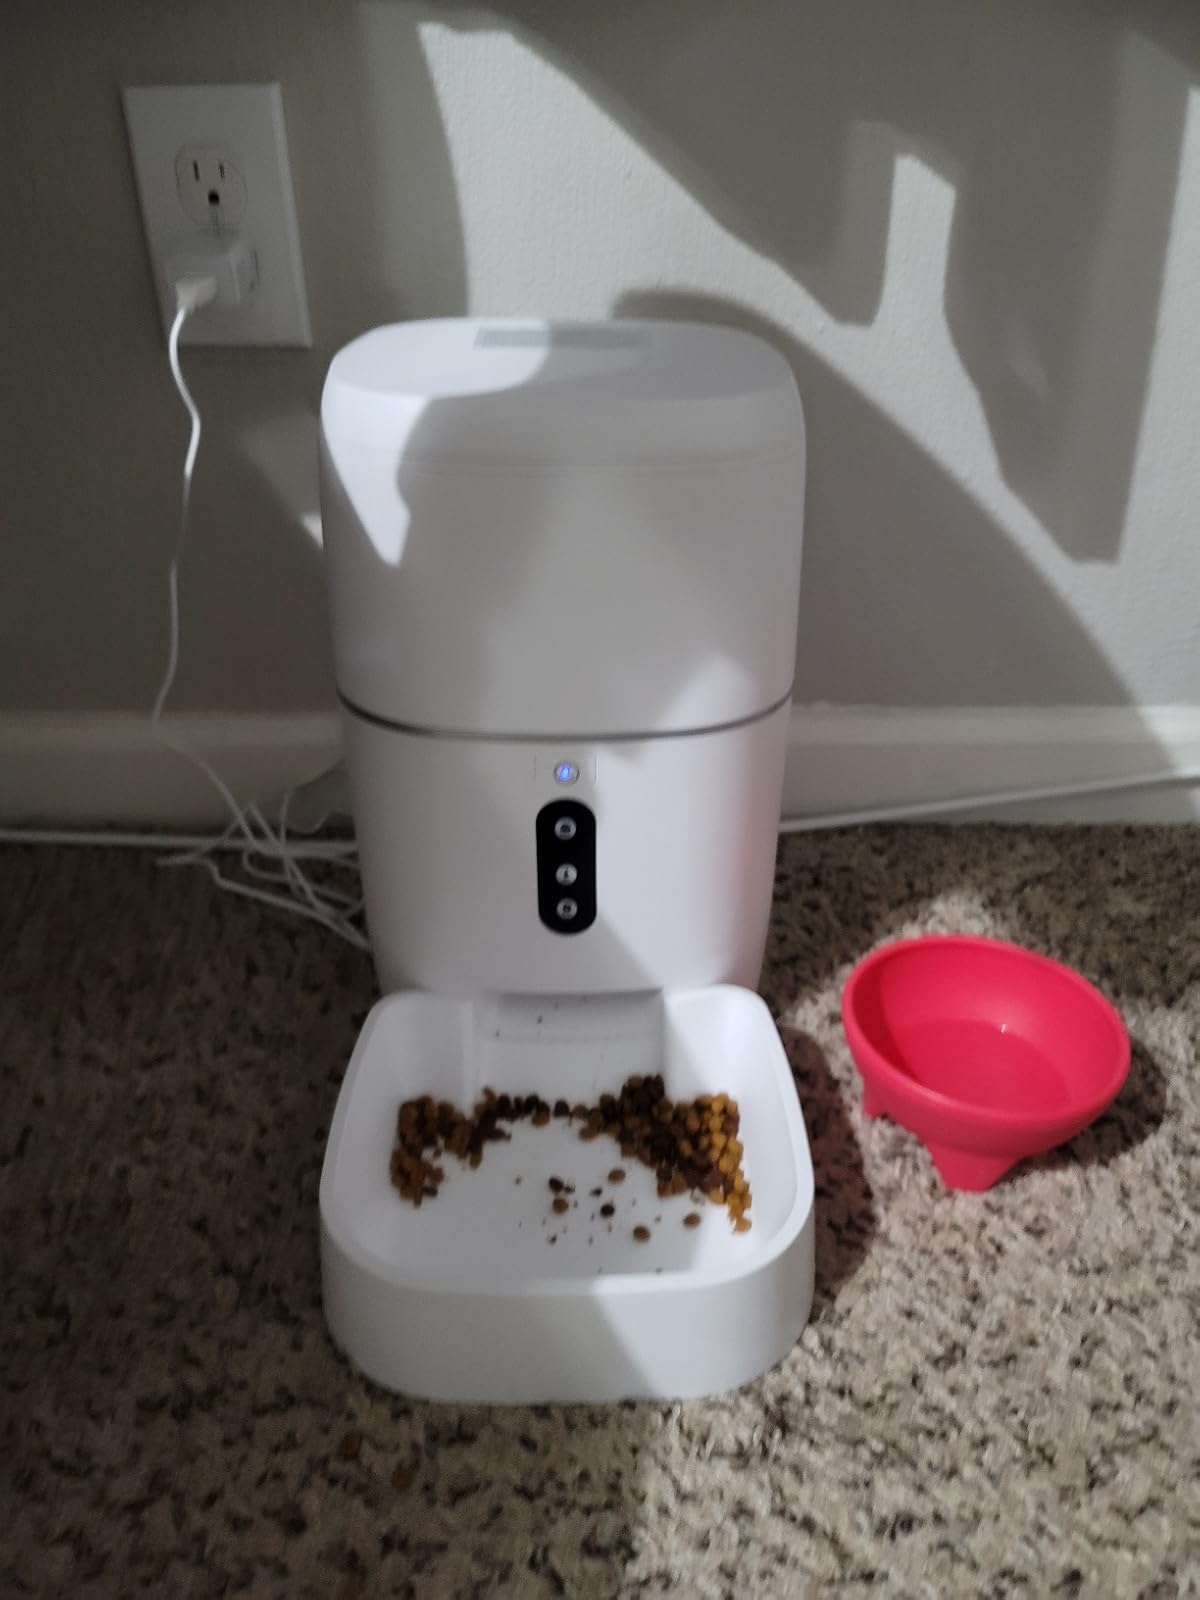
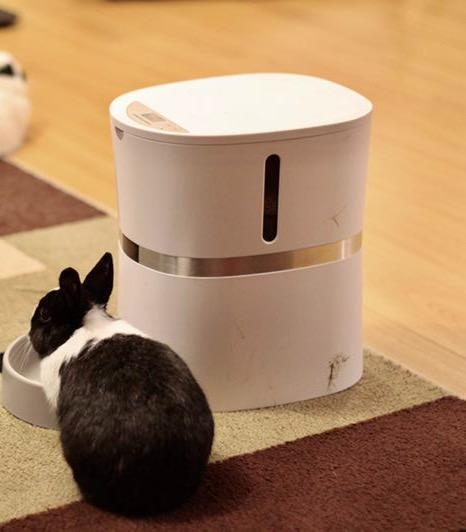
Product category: items_feeder
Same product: no